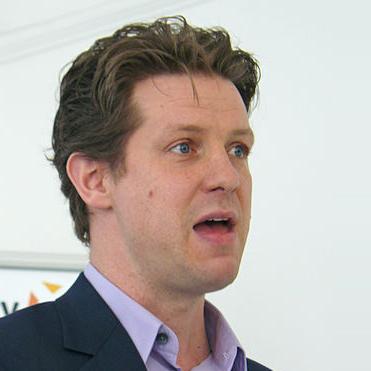
Age: 38